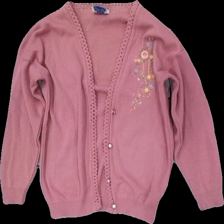
View: front
Type: Cardigan
Category: Ladies
Brand: Not in the list
Brand text on label: KV
Colors: Pink
Material: 100% Acryl
Pattern: Embroidered
Cut: Regular
Season: All
Price range: <50
Recommended usage: Recycle
Description: Pink cardigan with embroidery